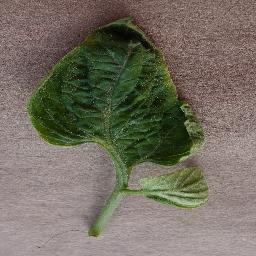
Label: Tomato___Tomato_Yellow_Leaf_Curl_Virus